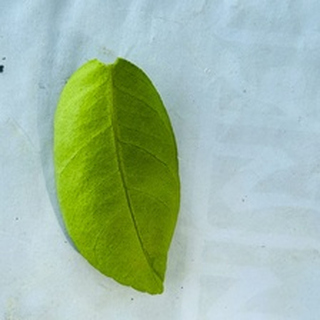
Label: healthy_lemon